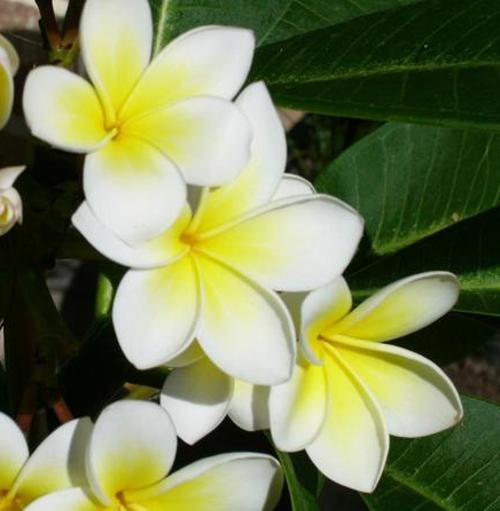
Label: frangipani